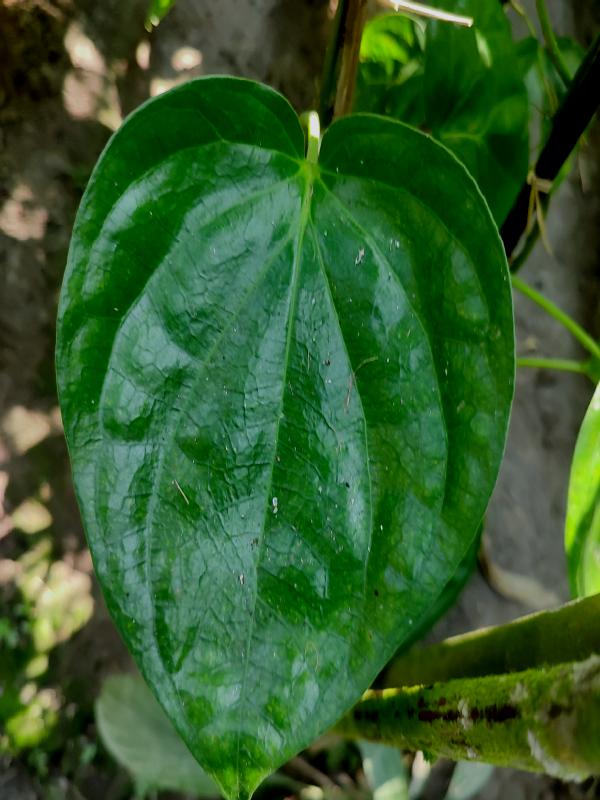
Label: Healthy_Leaf